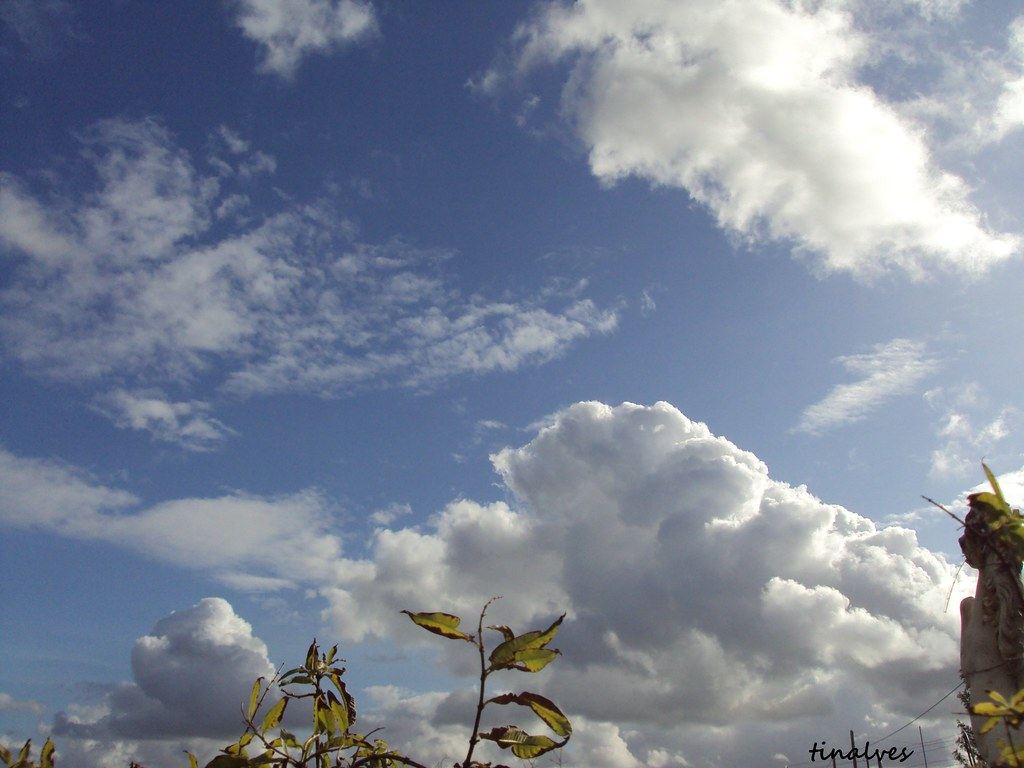
Fire: no
Smoke: no